Joe Mitchell (politician)

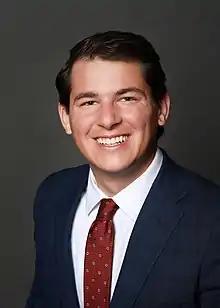

Joe Mitchell (born April 23, 1997) is an American politician from the state of Iowa. He was elected to the Iowa House of Representatives in 2018. Sworn in at the age of 21, he was the youngest member to ever be elected to the Iowa House. Mitchell was previously a student at Drake University.